Ashby-de-la-Zouch

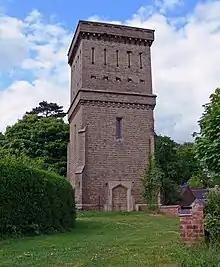
The water tower at Ashby de la Zouch cemetery, prior to its conversion into a dwelling

The Ivanhoe Baths was an 1822 Neo-Grecian building with a Doric façade long. Unused, it was derelict by 1960, and was demolished in 1962. Mineworkers discovered a copious saline spring when working coal at Moira Colliery, west of the town, in 1805. Here developers built the Moira Baths, with a large hotel nearby for travellers. After a few years, however, it was decided to convey the water to Ashby, where the Ivanhoe Baths were built. The Royal Hotel, originally called the Hastings Hotel, was built in 1826 to accommodate visitors to the growing spa. It has a Doric porte-cochère and additional Doric columns in its hall inside. The hotel closed in February 2018.